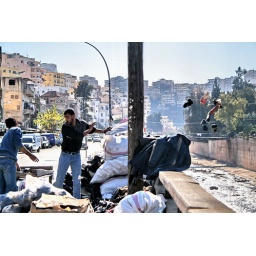
These unwanted shoes meet their end in the river below, and eventually the Sea at this river-side souq.